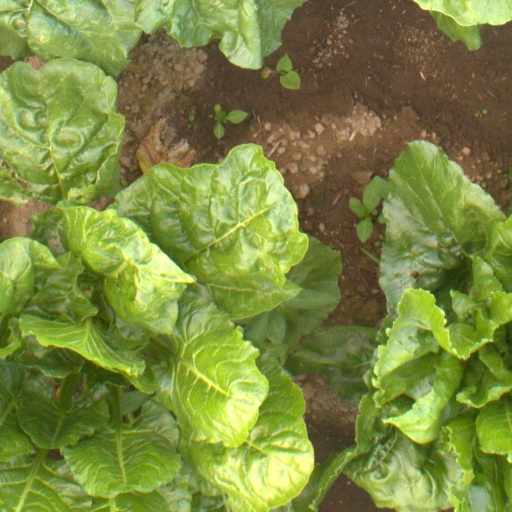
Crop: sugar beet